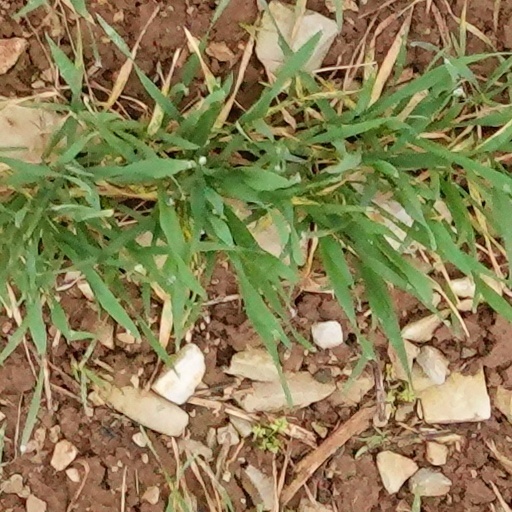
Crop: wheat